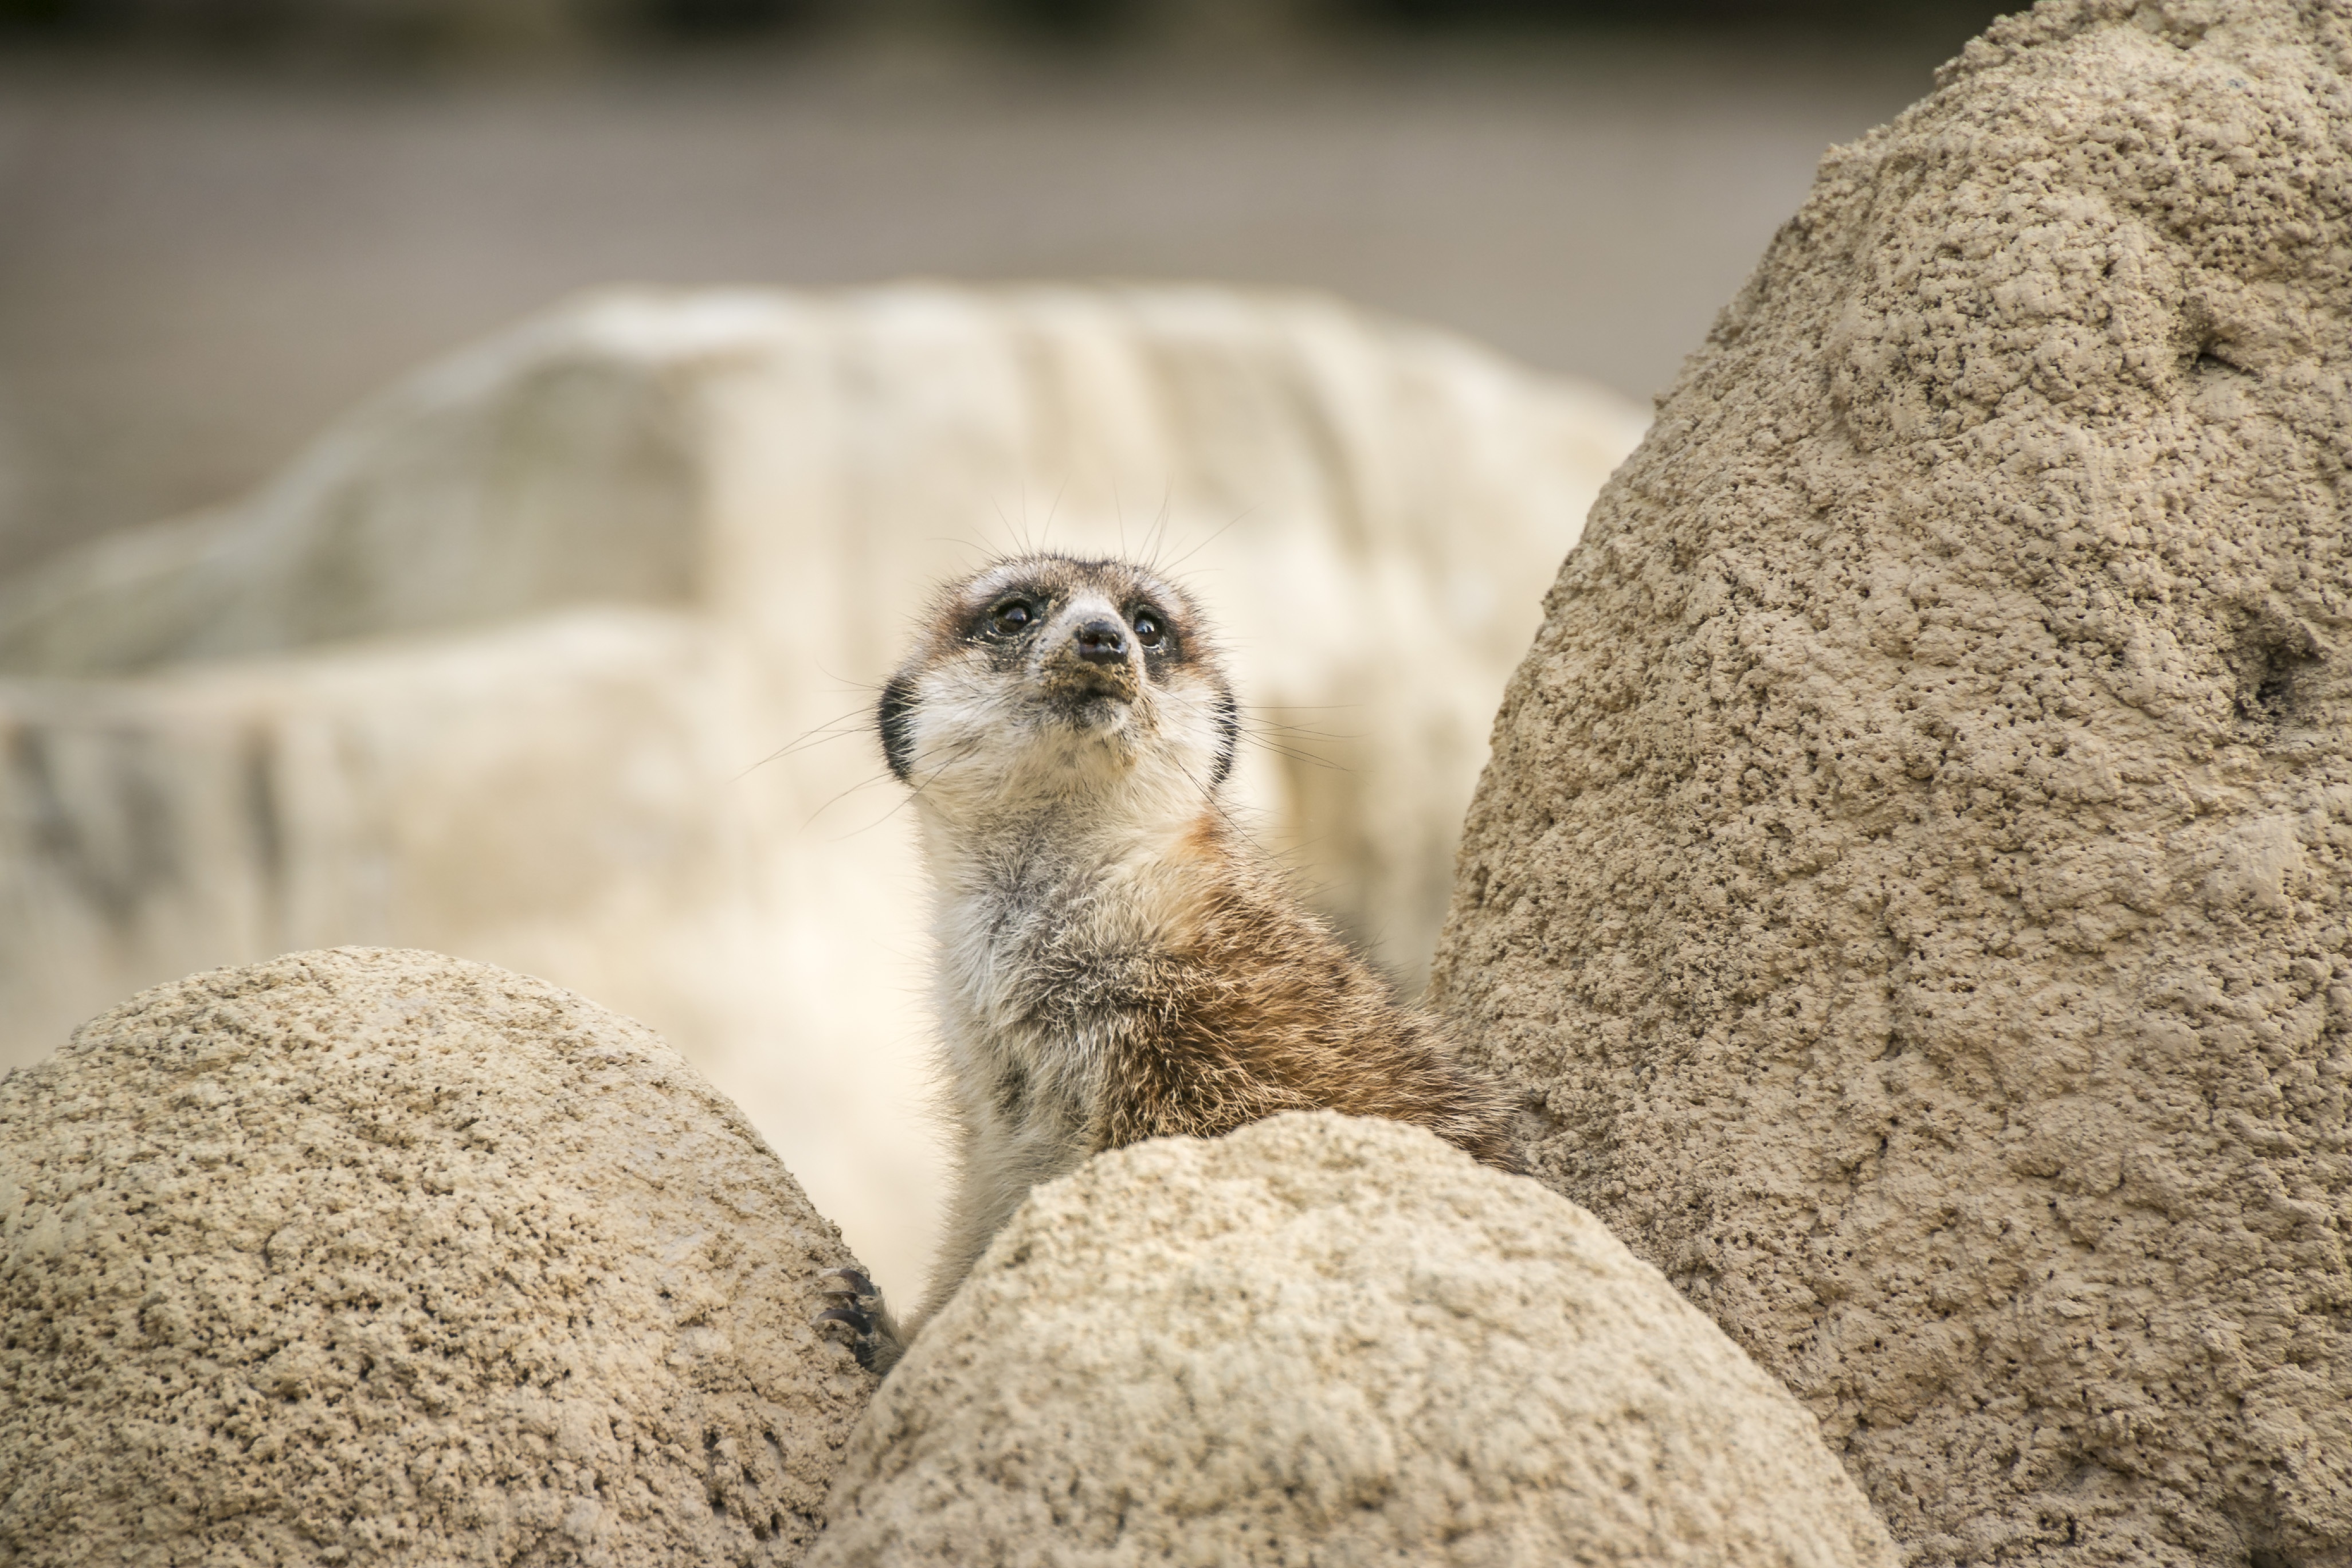
animal, wildlife, zoo, mammal, fauna, vertebrate, meerkat, curious, mongoose, tiergarten, prairie dog